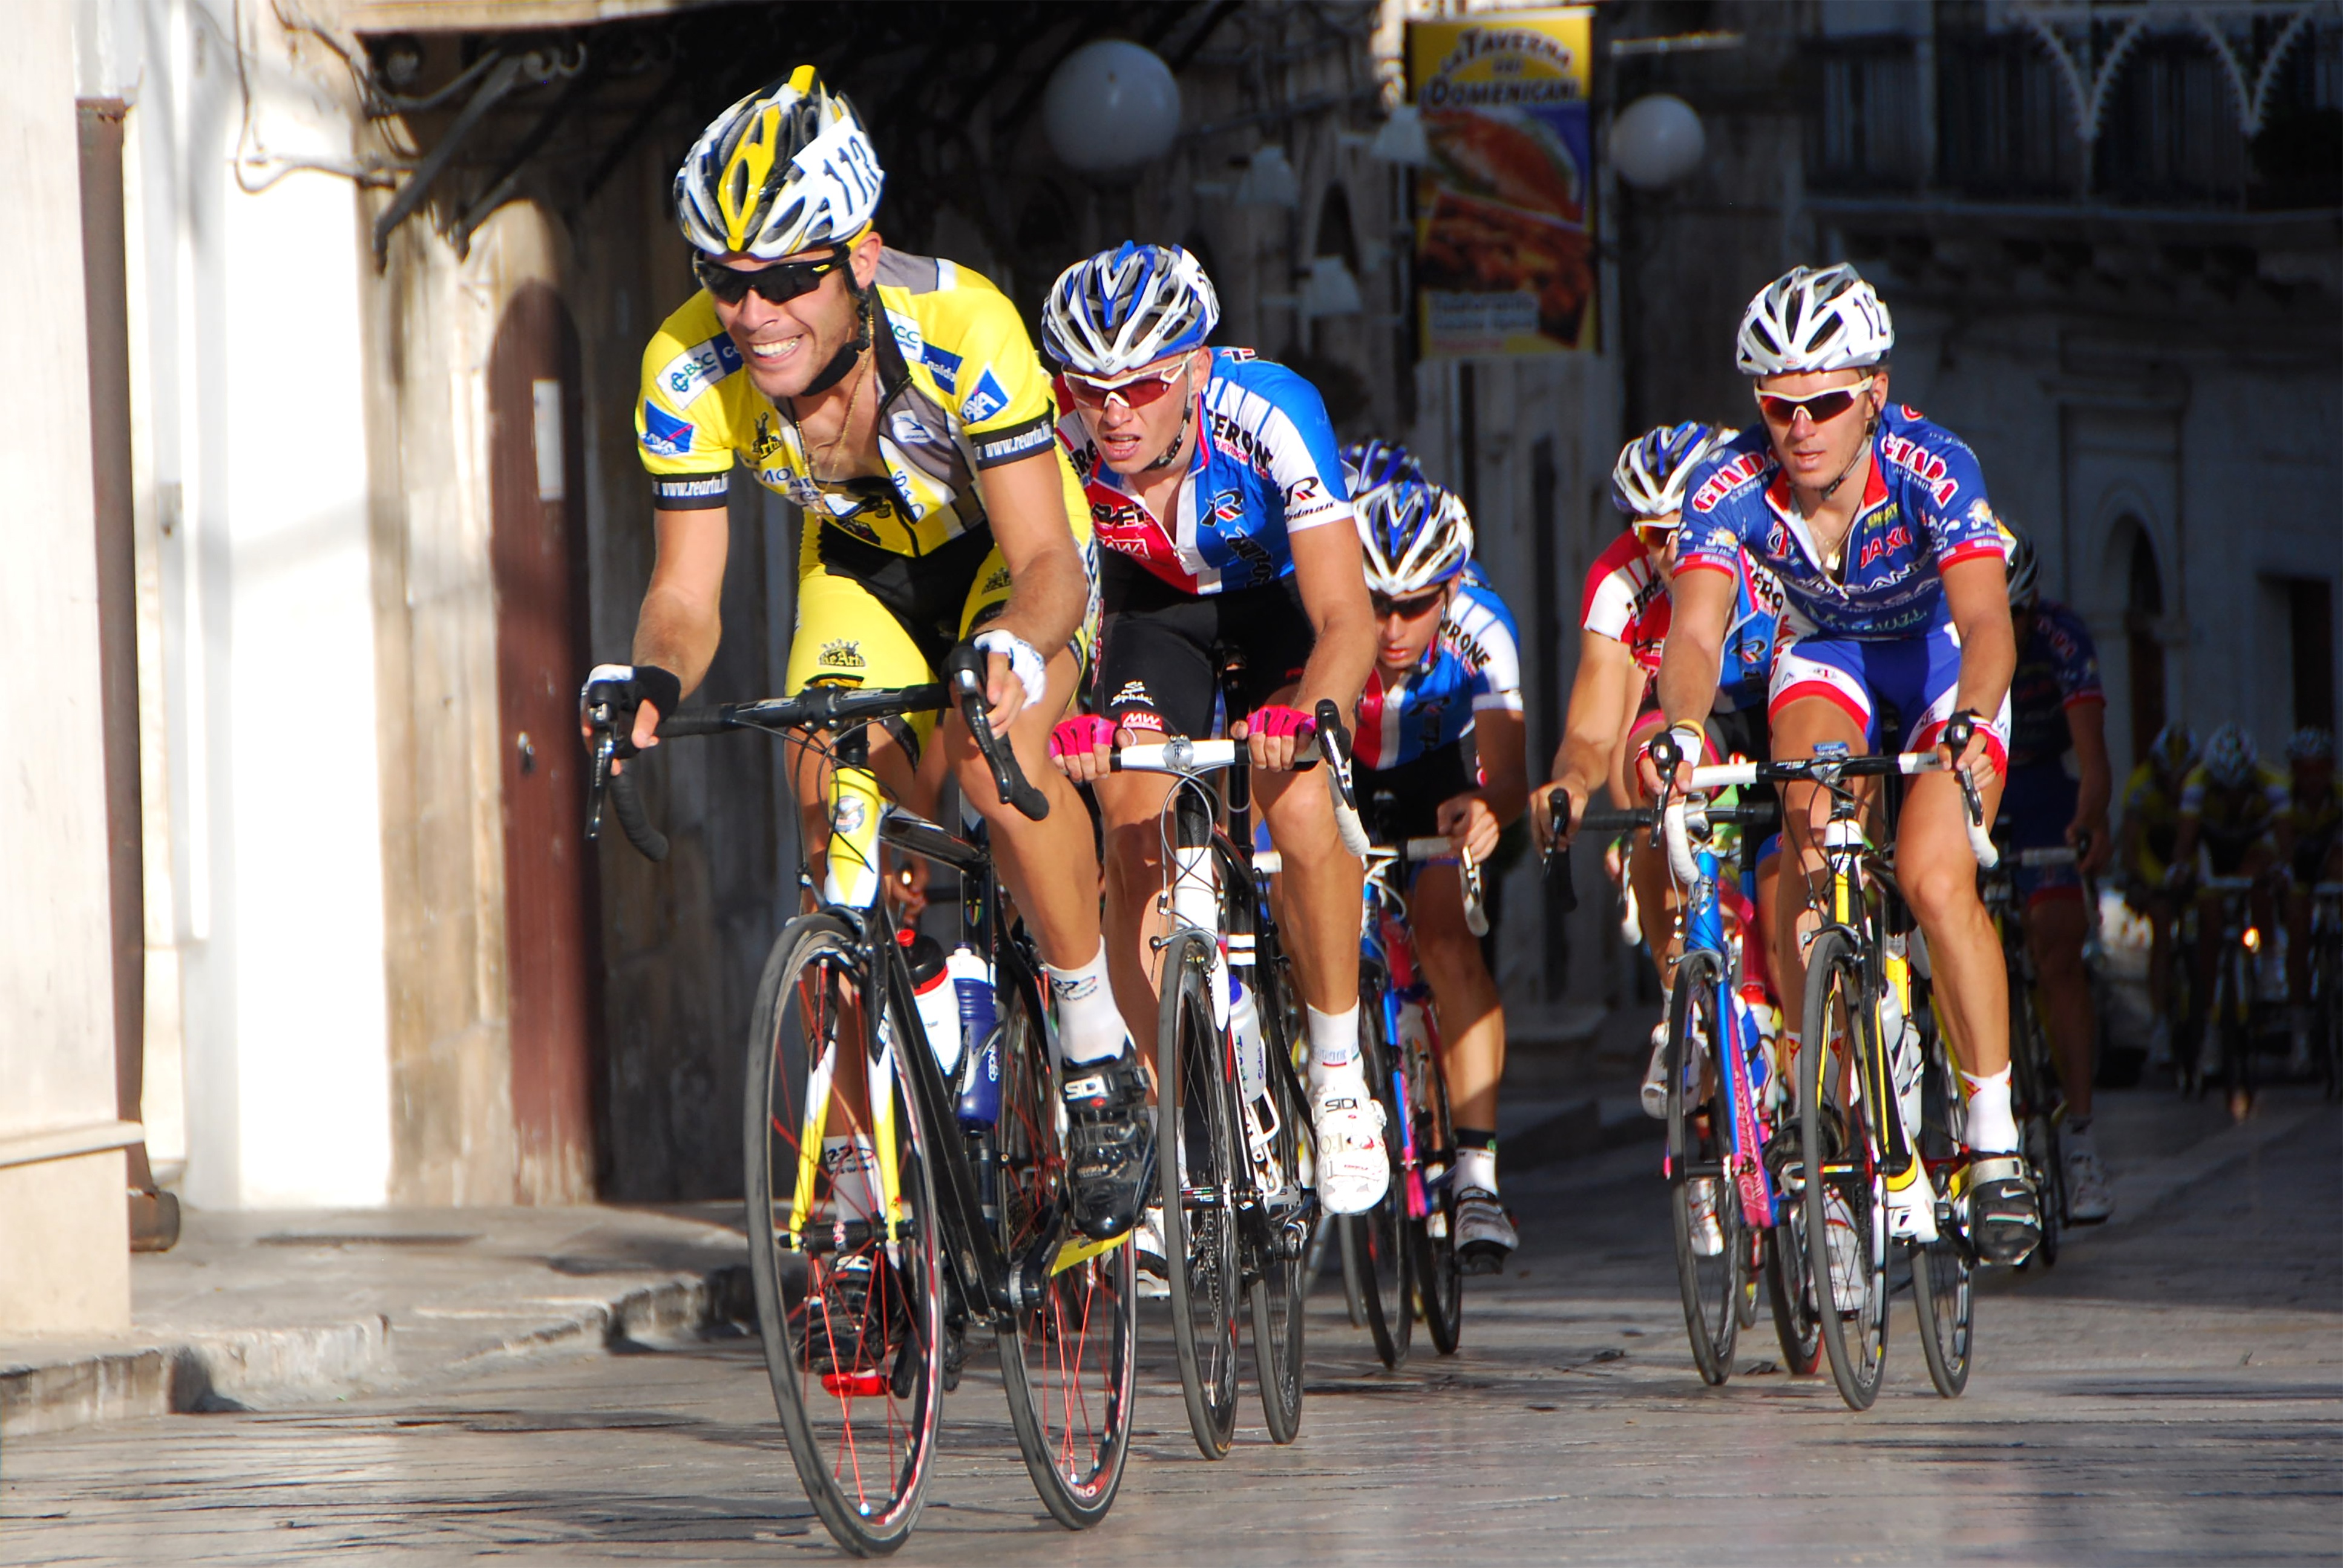
bicycle, recreation, vehicle, sports equipment, cycling, race, sports, racing, road cycling, outdoor recreation, cycle sport, bicycle racing, road bicycle, endurance sports, racing bicycle, road bicycle racing, duathlon, keirin